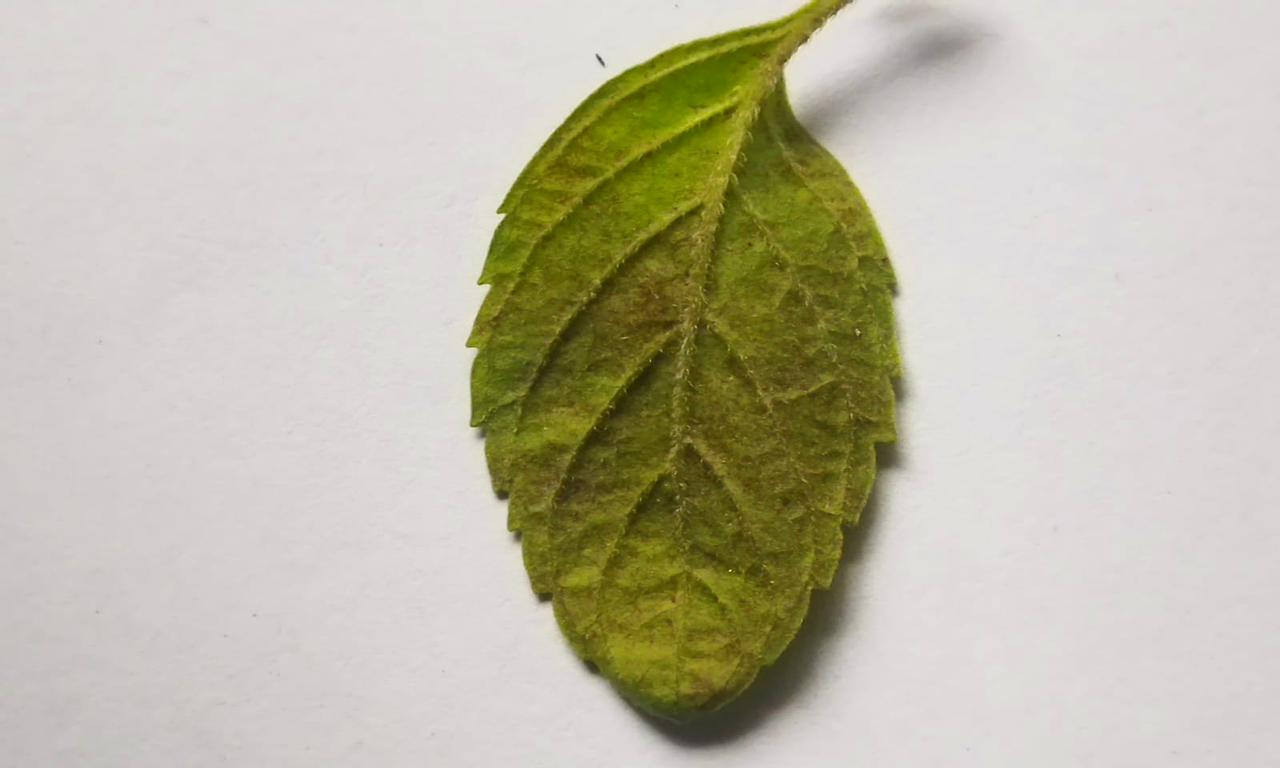
Label: Spoiled